Canon EF 40mm lens

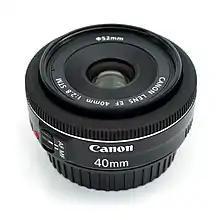
EF40mm f/2.8 STM pancake lens

The EF40mm f/2.8 STM was a standard prime lens which was introduced by Canon in June 2012, alongside the EOS 650D/Kiss X6i/Rebel T4i. The lens features a maximum aperture of f/2.8. It was Canon's first EF pancake lens. The EF 40mm was the first EF lens equipped with a stepping motor (STM). It was discontinued in March 2021.